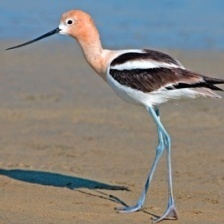
Species: AMERICAN AVOCET
Scientific name: PSITTACULA EUPATRIA